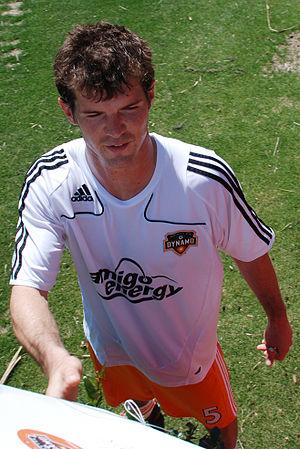
Kyle Brown est un footballeur américain né le 10 août 1983 à Tulsa, OK, États-Unis.